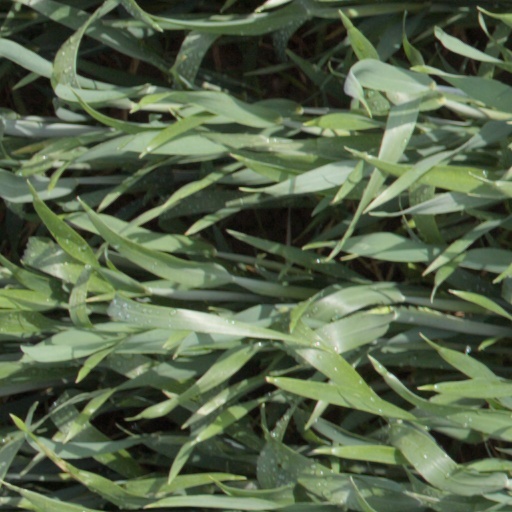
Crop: wheat